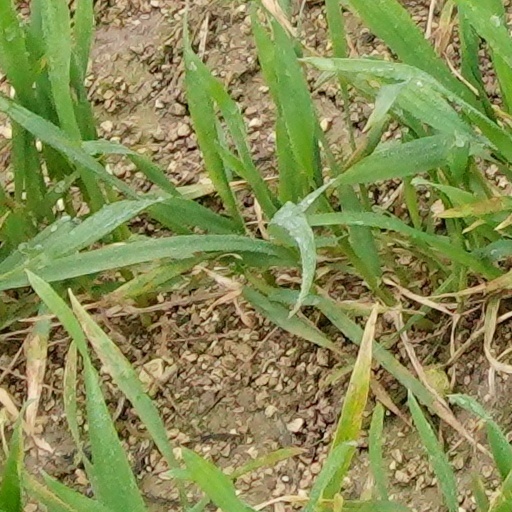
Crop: wheat